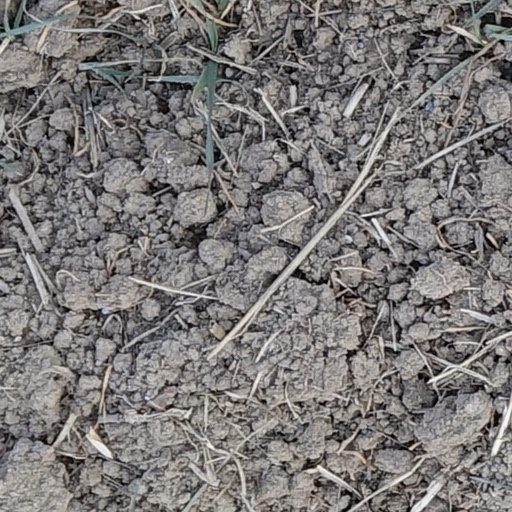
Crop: wheat